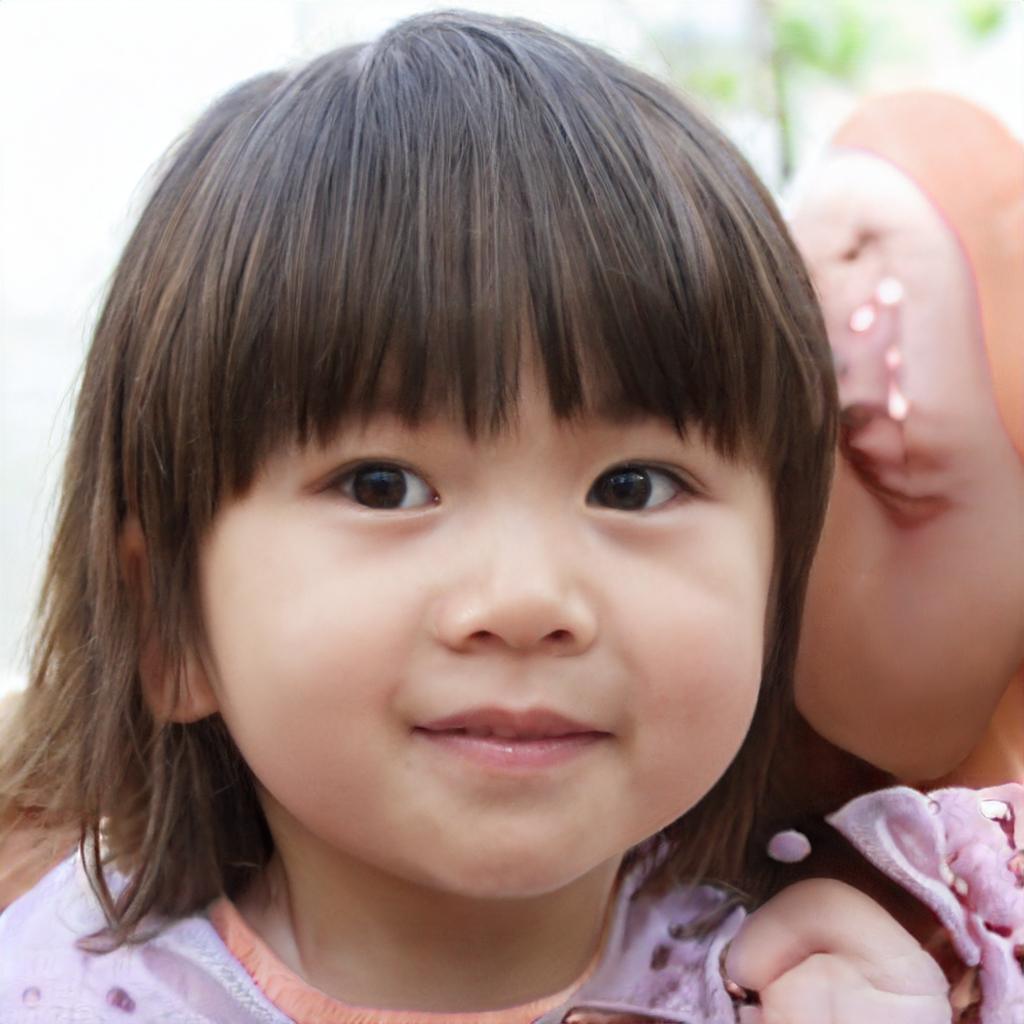
Label: Colored